Luigi Ferraris (politician)

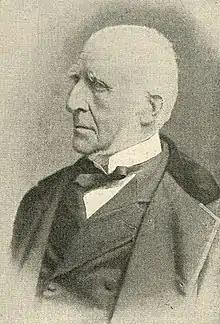
Luigi Ferraris

Luigi Ferraris (6 March 1813 – 17 October 1900) was an Italian politician, who was Senator and minister in the Kingdom of Italy.